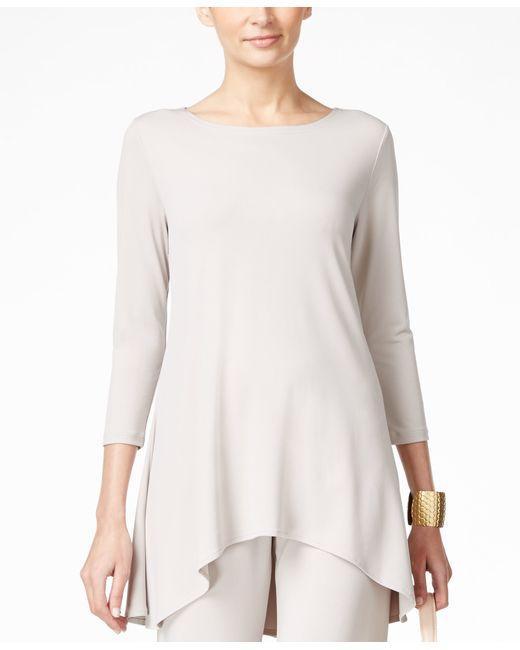
Damen rosa Langarm-Satinbluse mit weißer Baumwollhose